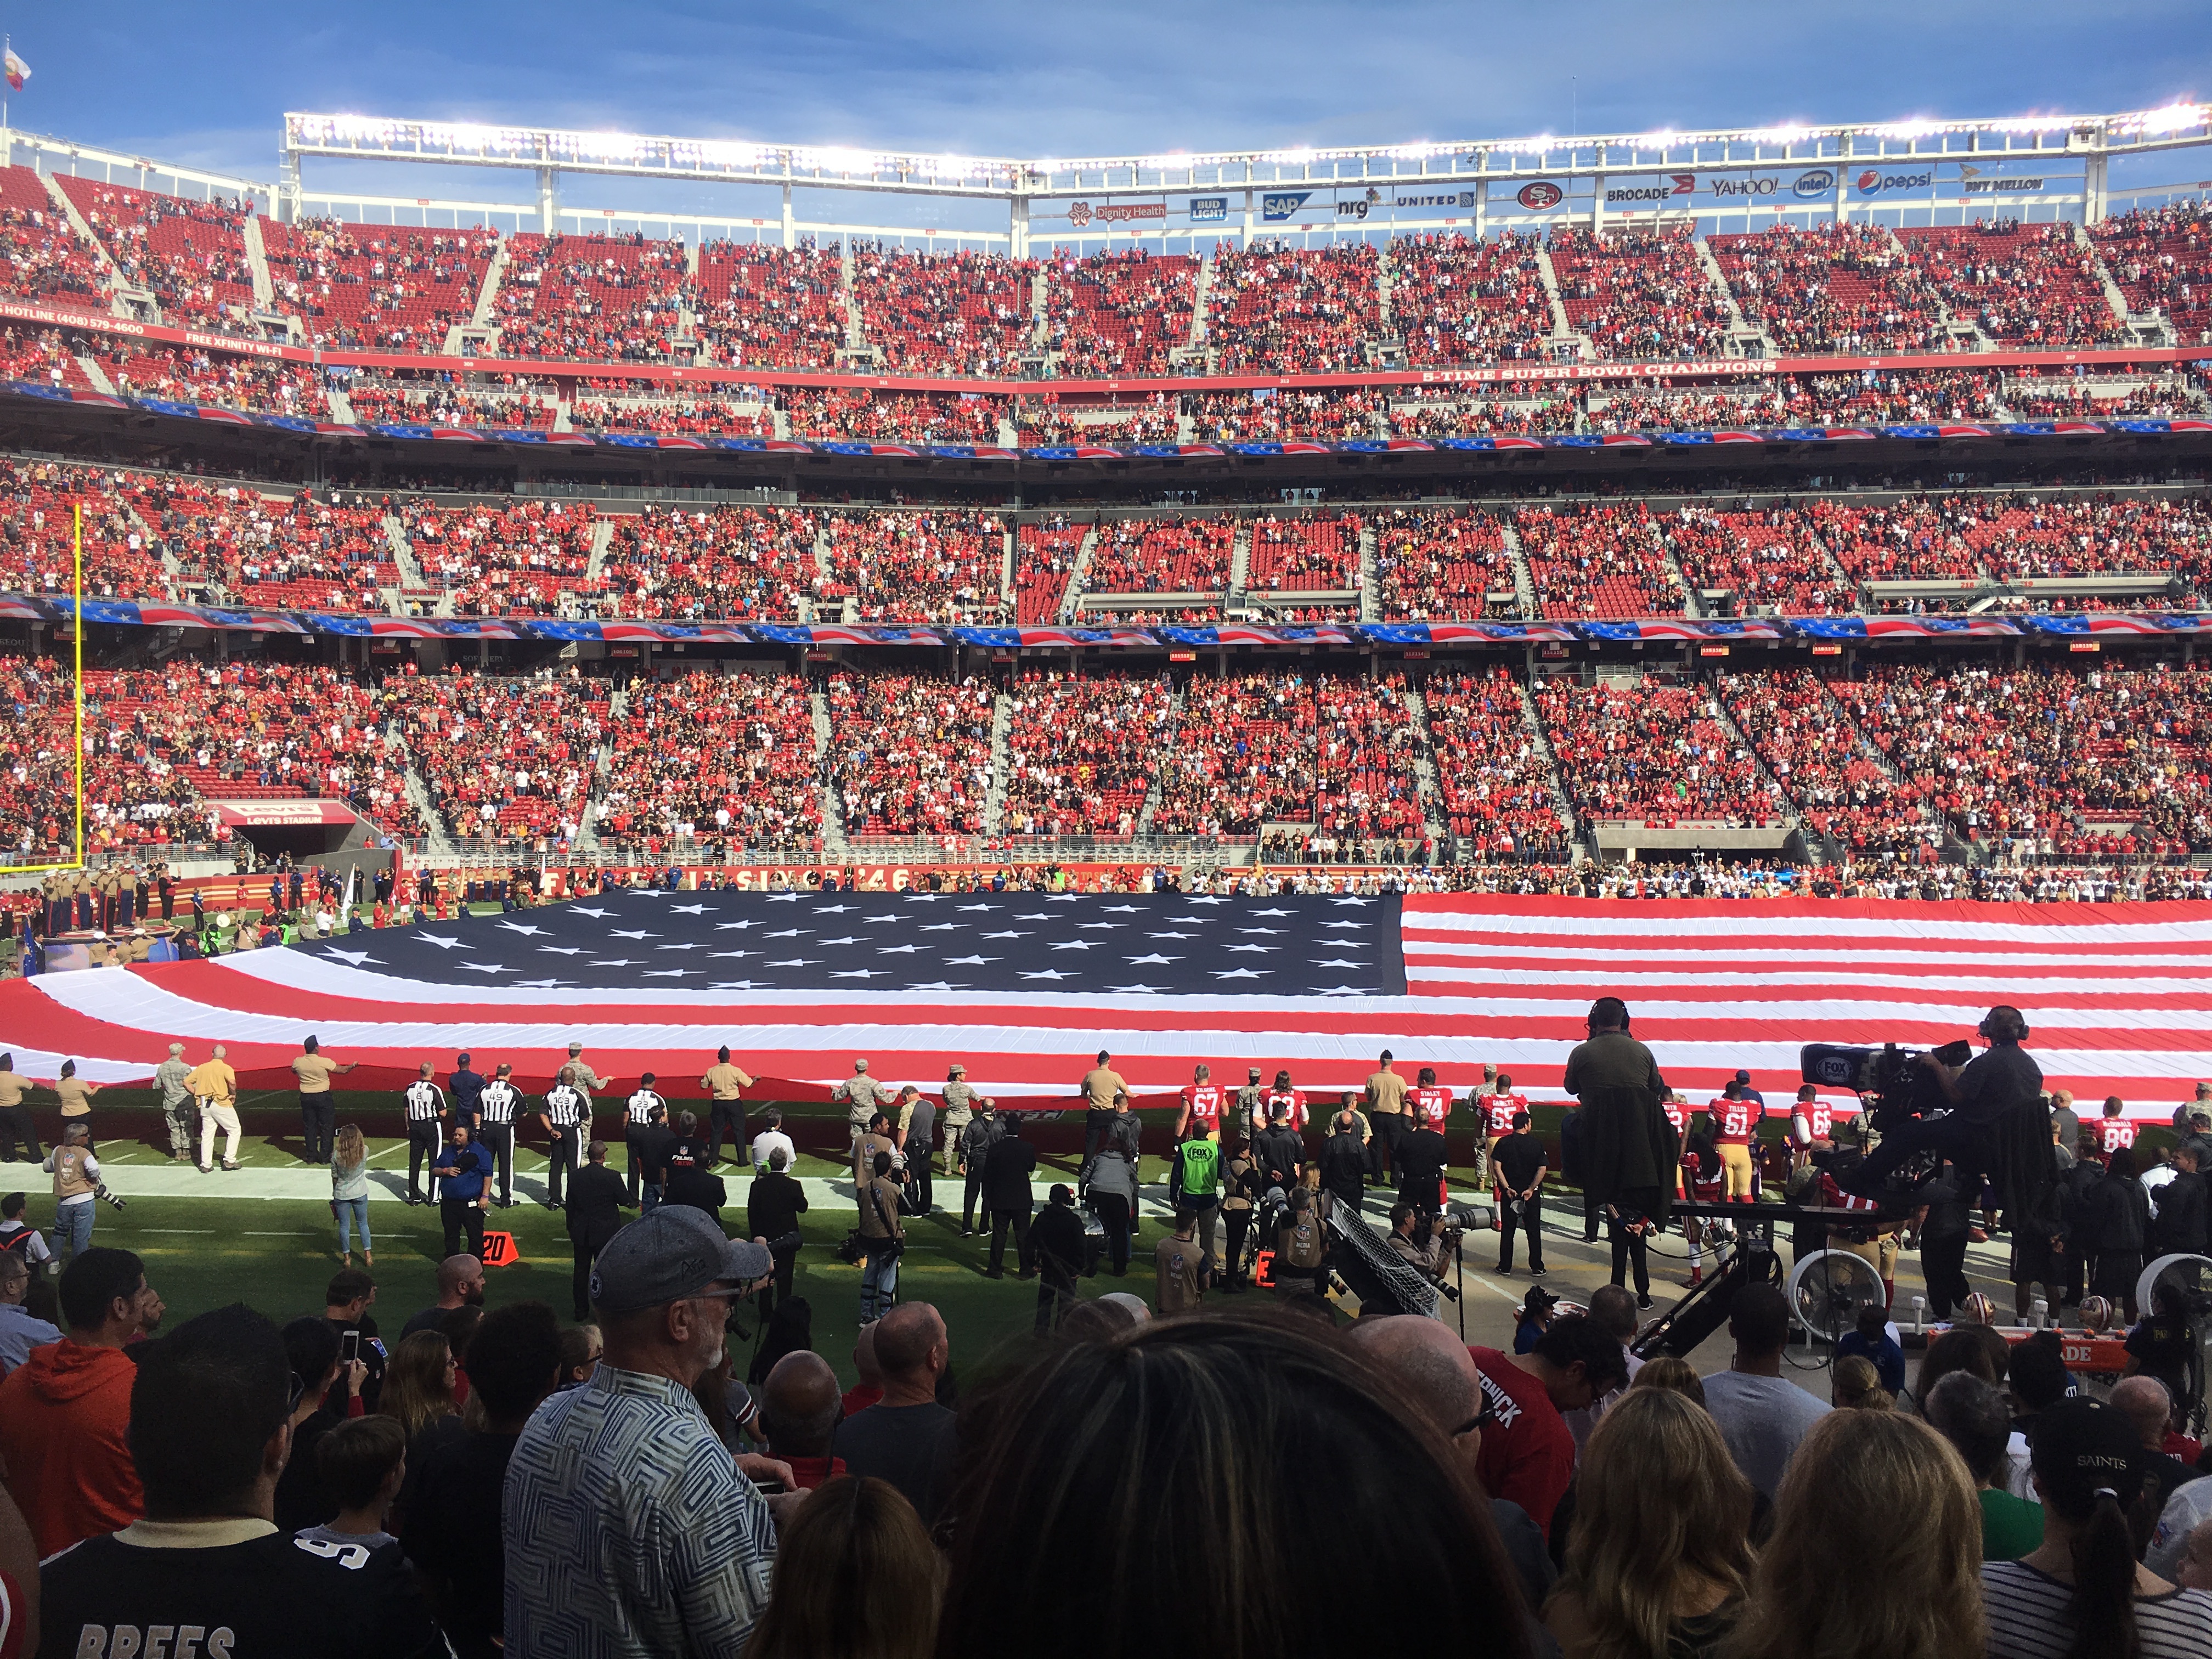
structure, people, sport, game, crowd, audience, equipment, flag, football, stadium, competition, arena, american, team, ball, bullring, nfl, baseball park, geographical feature, sport venue, soccer specific stadium